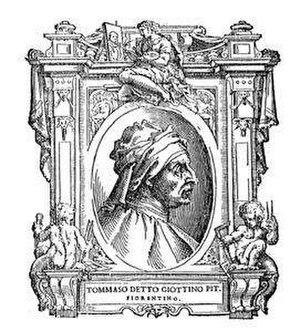
Giotto di Stefano ou Tommaso di Stefano ou Tommaso Fiorentino, connu sous le nom de Giottino, est un peintre italien qui fut actif au XIVᵉ siècle.